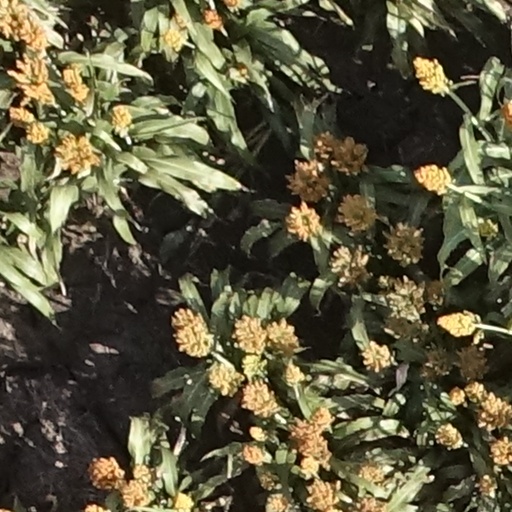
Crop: sorghum